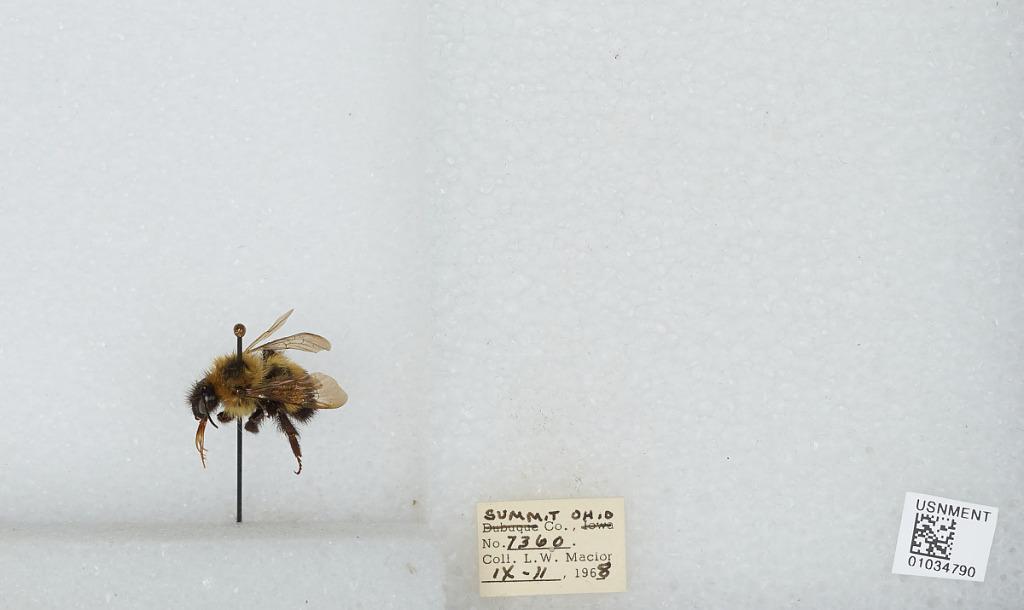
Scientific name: Bombus (Pyrobombus) vagans vagans Smith
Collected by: L. Macior
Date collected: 1968-9-11
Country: United States
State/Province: Ohio
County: Summit
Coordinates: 41.0917, -81.5594